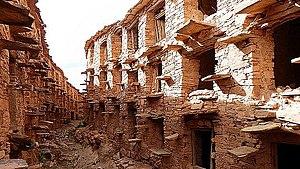
Un agadir est, au Maghreb, un grenier collectif fortifié ou grenier-citadelle. Ce terme berbère a donné son nom à la ville d'Agadir au Maroc.